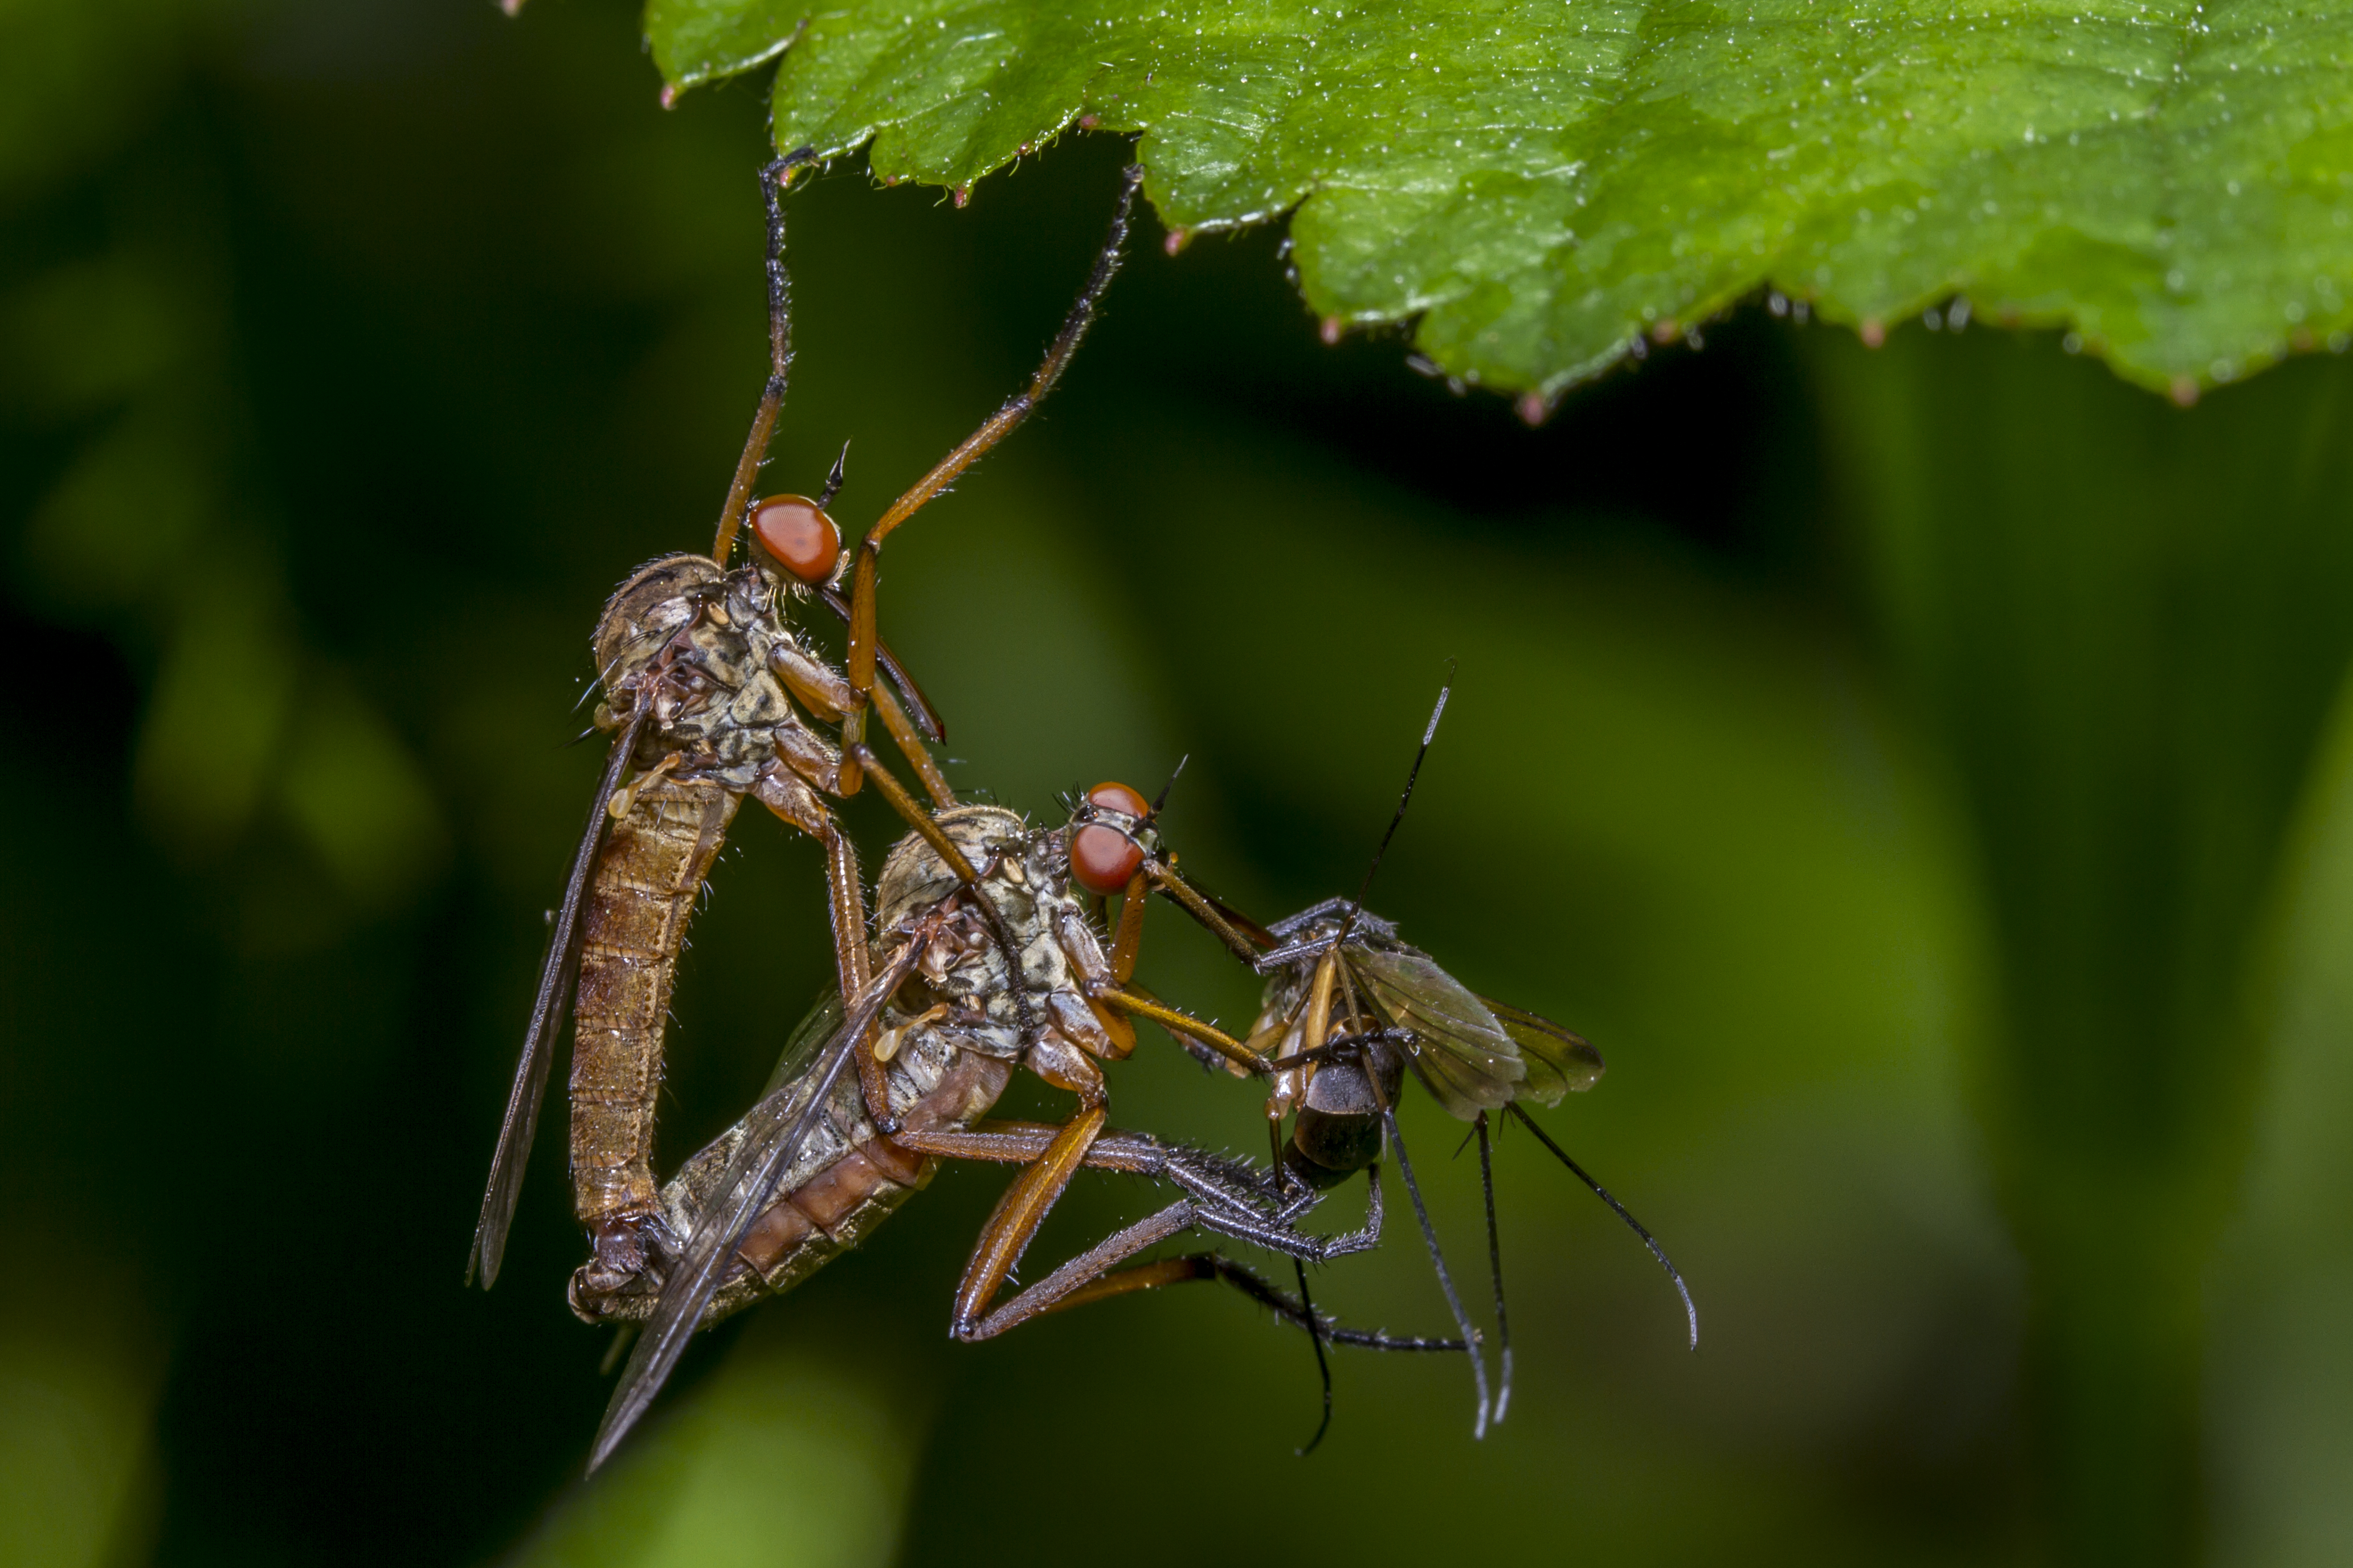
nature, bokeh, photography, meadow, leaf, flower, fly, wildlife, green, insect, macro, flora, fauna, invertebrate, close up, outdoors, uk, feeding, canon7d, dof, pest, bbcspringwatch, mating, breeding, nikkvalentine, peterborough, flies, extensiontubes, worldwidefauna, britishhoverflies, happyhumpingday, daggerfly, macro photography, arthropod, insecthumpday, empislivida, postanyphoto, bbcwildlifeaspirations, plant stem